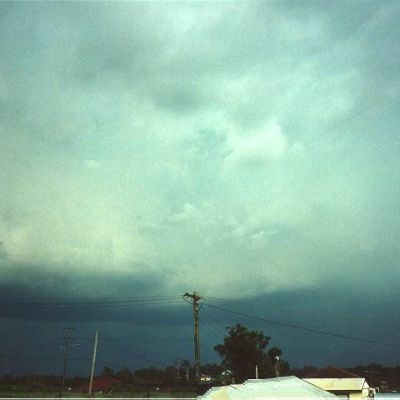
Cloud type: Stratocumulus (Sc)